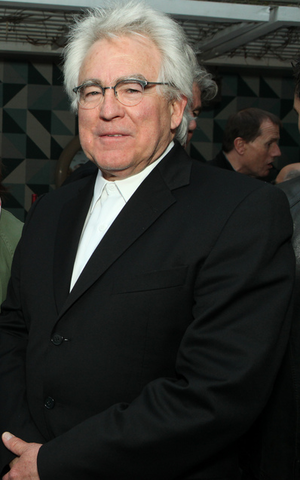
Le festival international du film de Karlovy Vary ou festival international du film de Carlsbad est un festival de cinéma tchèque créé en 1946 et qui se déroule chaque année à Karlovy Vary.
Ron Yerxa, de son vrai nom Ronald Paul Yerxa, est un producteur de cinéma américain né le 18 mai 1947.